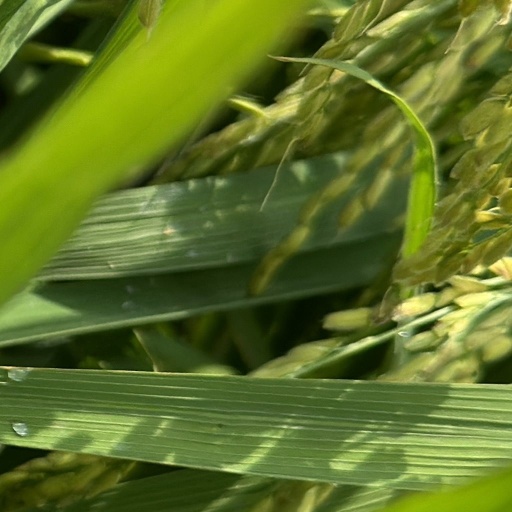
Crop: rice